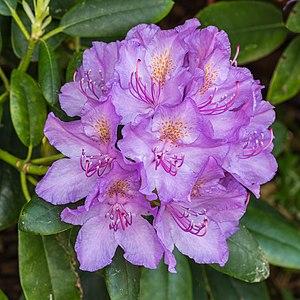
Rhododendron ponticum est une plante à fleurs du genre Rhododendron de la famille des Éricacées. Elle est originaire d'Europe méditerranéenne et d'Asie du sud-ouest mais elle est surtout connue pour être devenue invasive dans le Nord-Ouest de l’Europe, notamment en France, Belgique, Pays-Bas et en Grande-Bretagne.